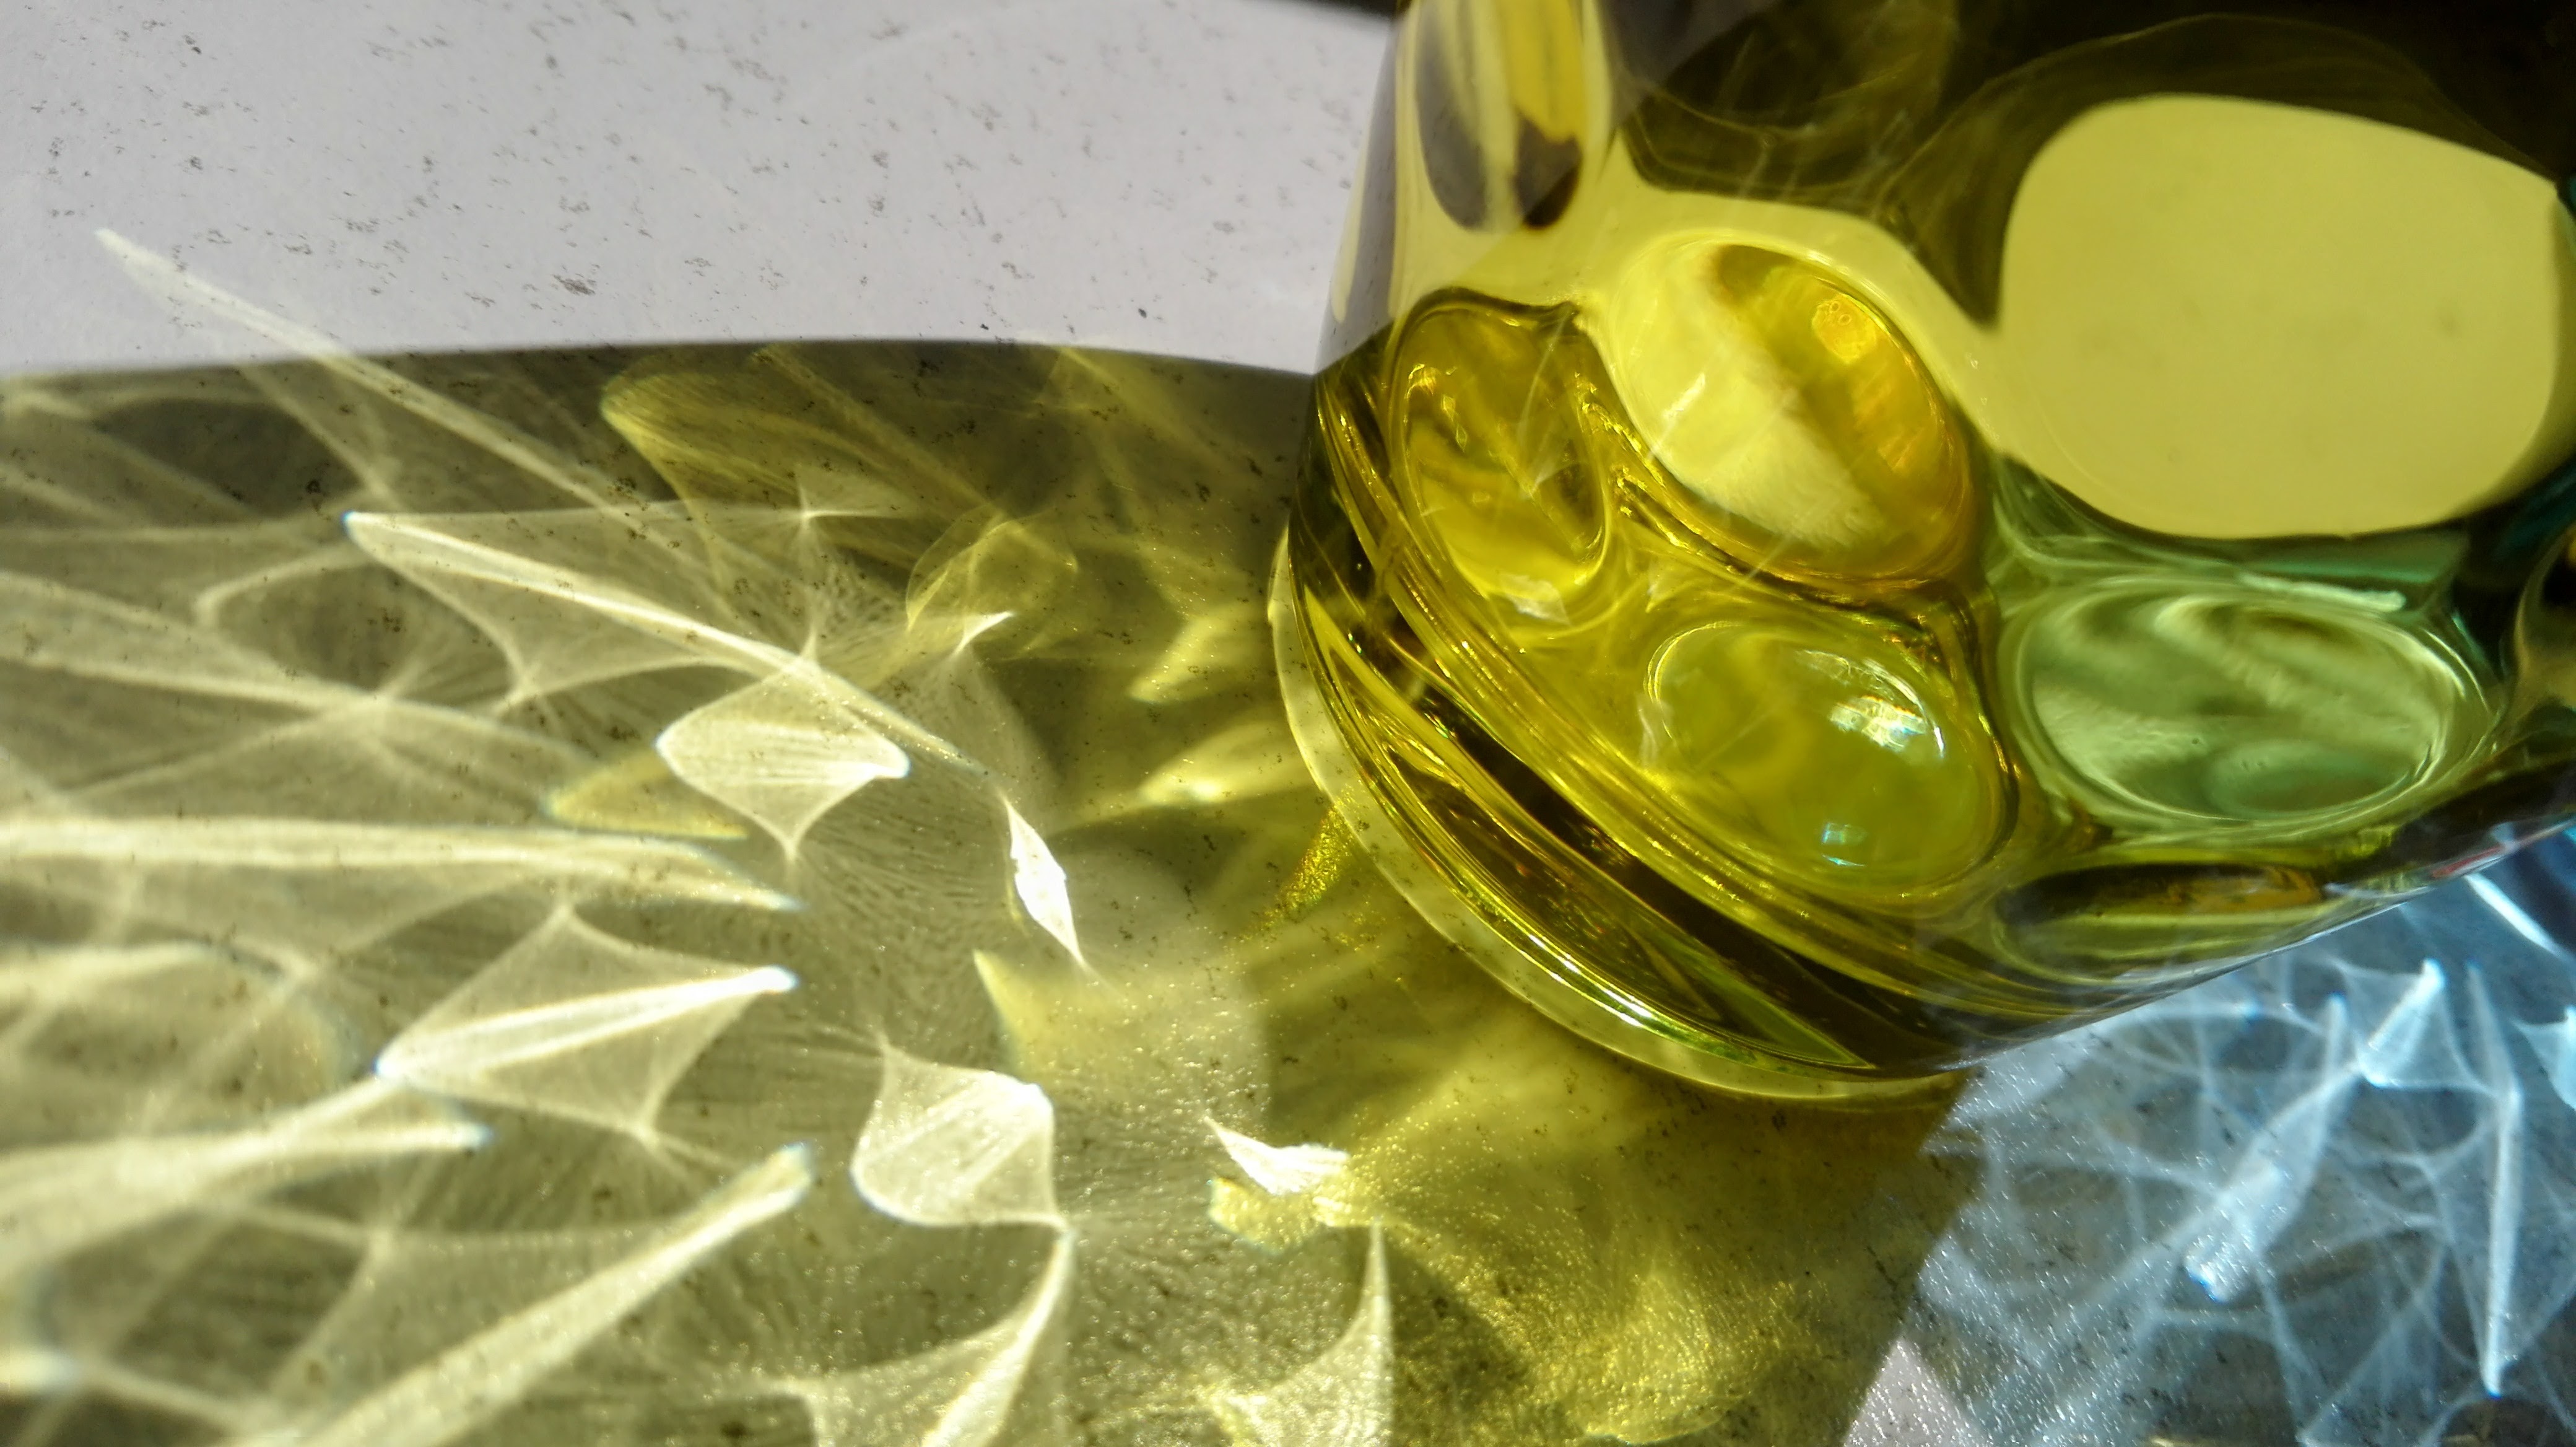
plant, leaf, flower, glass, green, produce, yellow, material, liqueur, macro photography